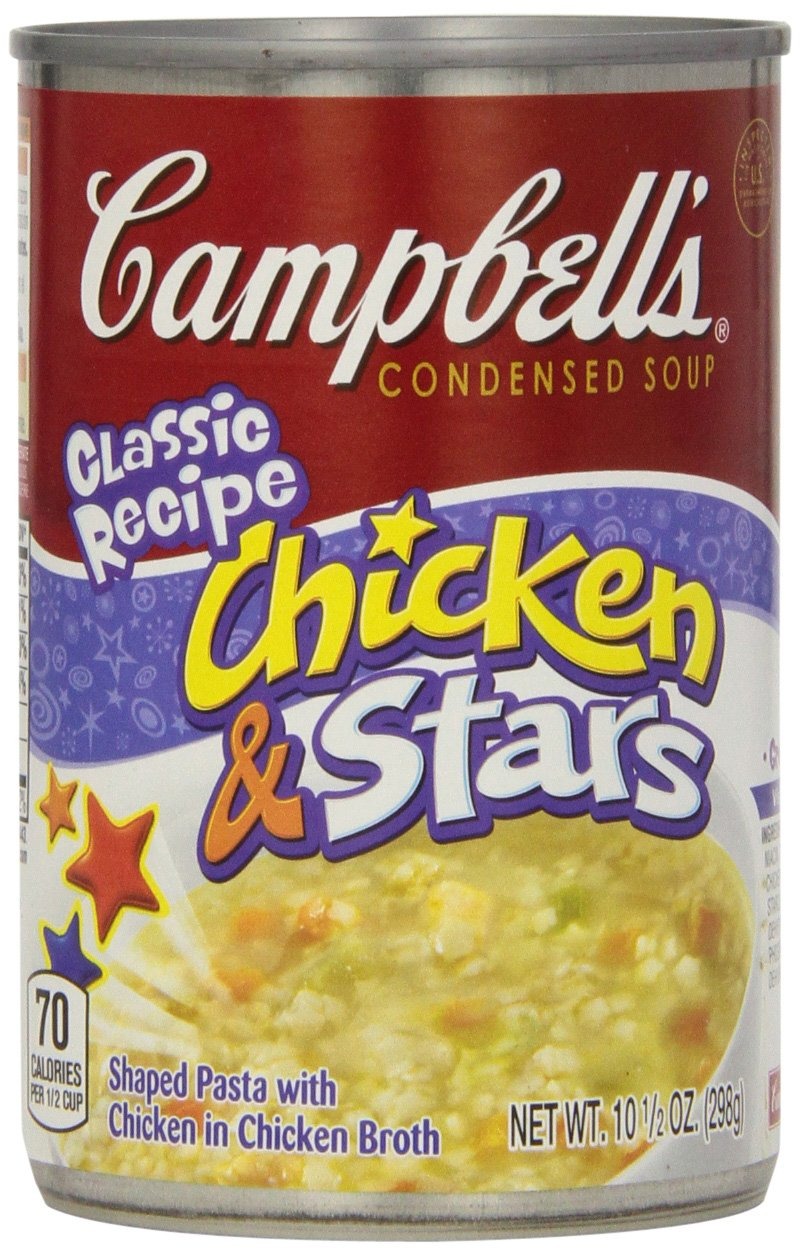
Item Name: Campbell's Chicken and Stars Soup, 10.5-Ounce (Pack of 8)
Bullet Point: Campbell's Chicken and Stars Soup, 10.5-Ounce
Value: 84.0
Unit: Ounce

Price: 1.755